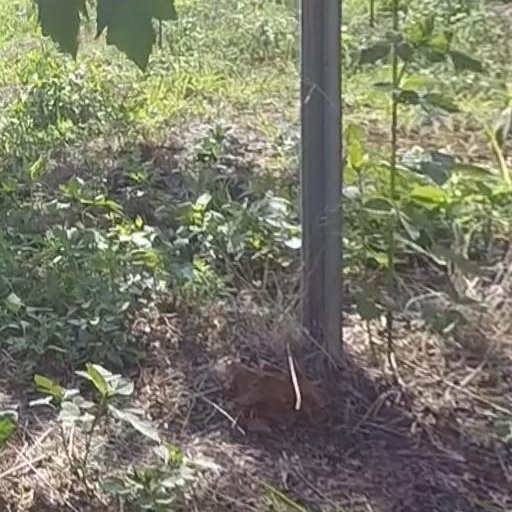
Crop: grape